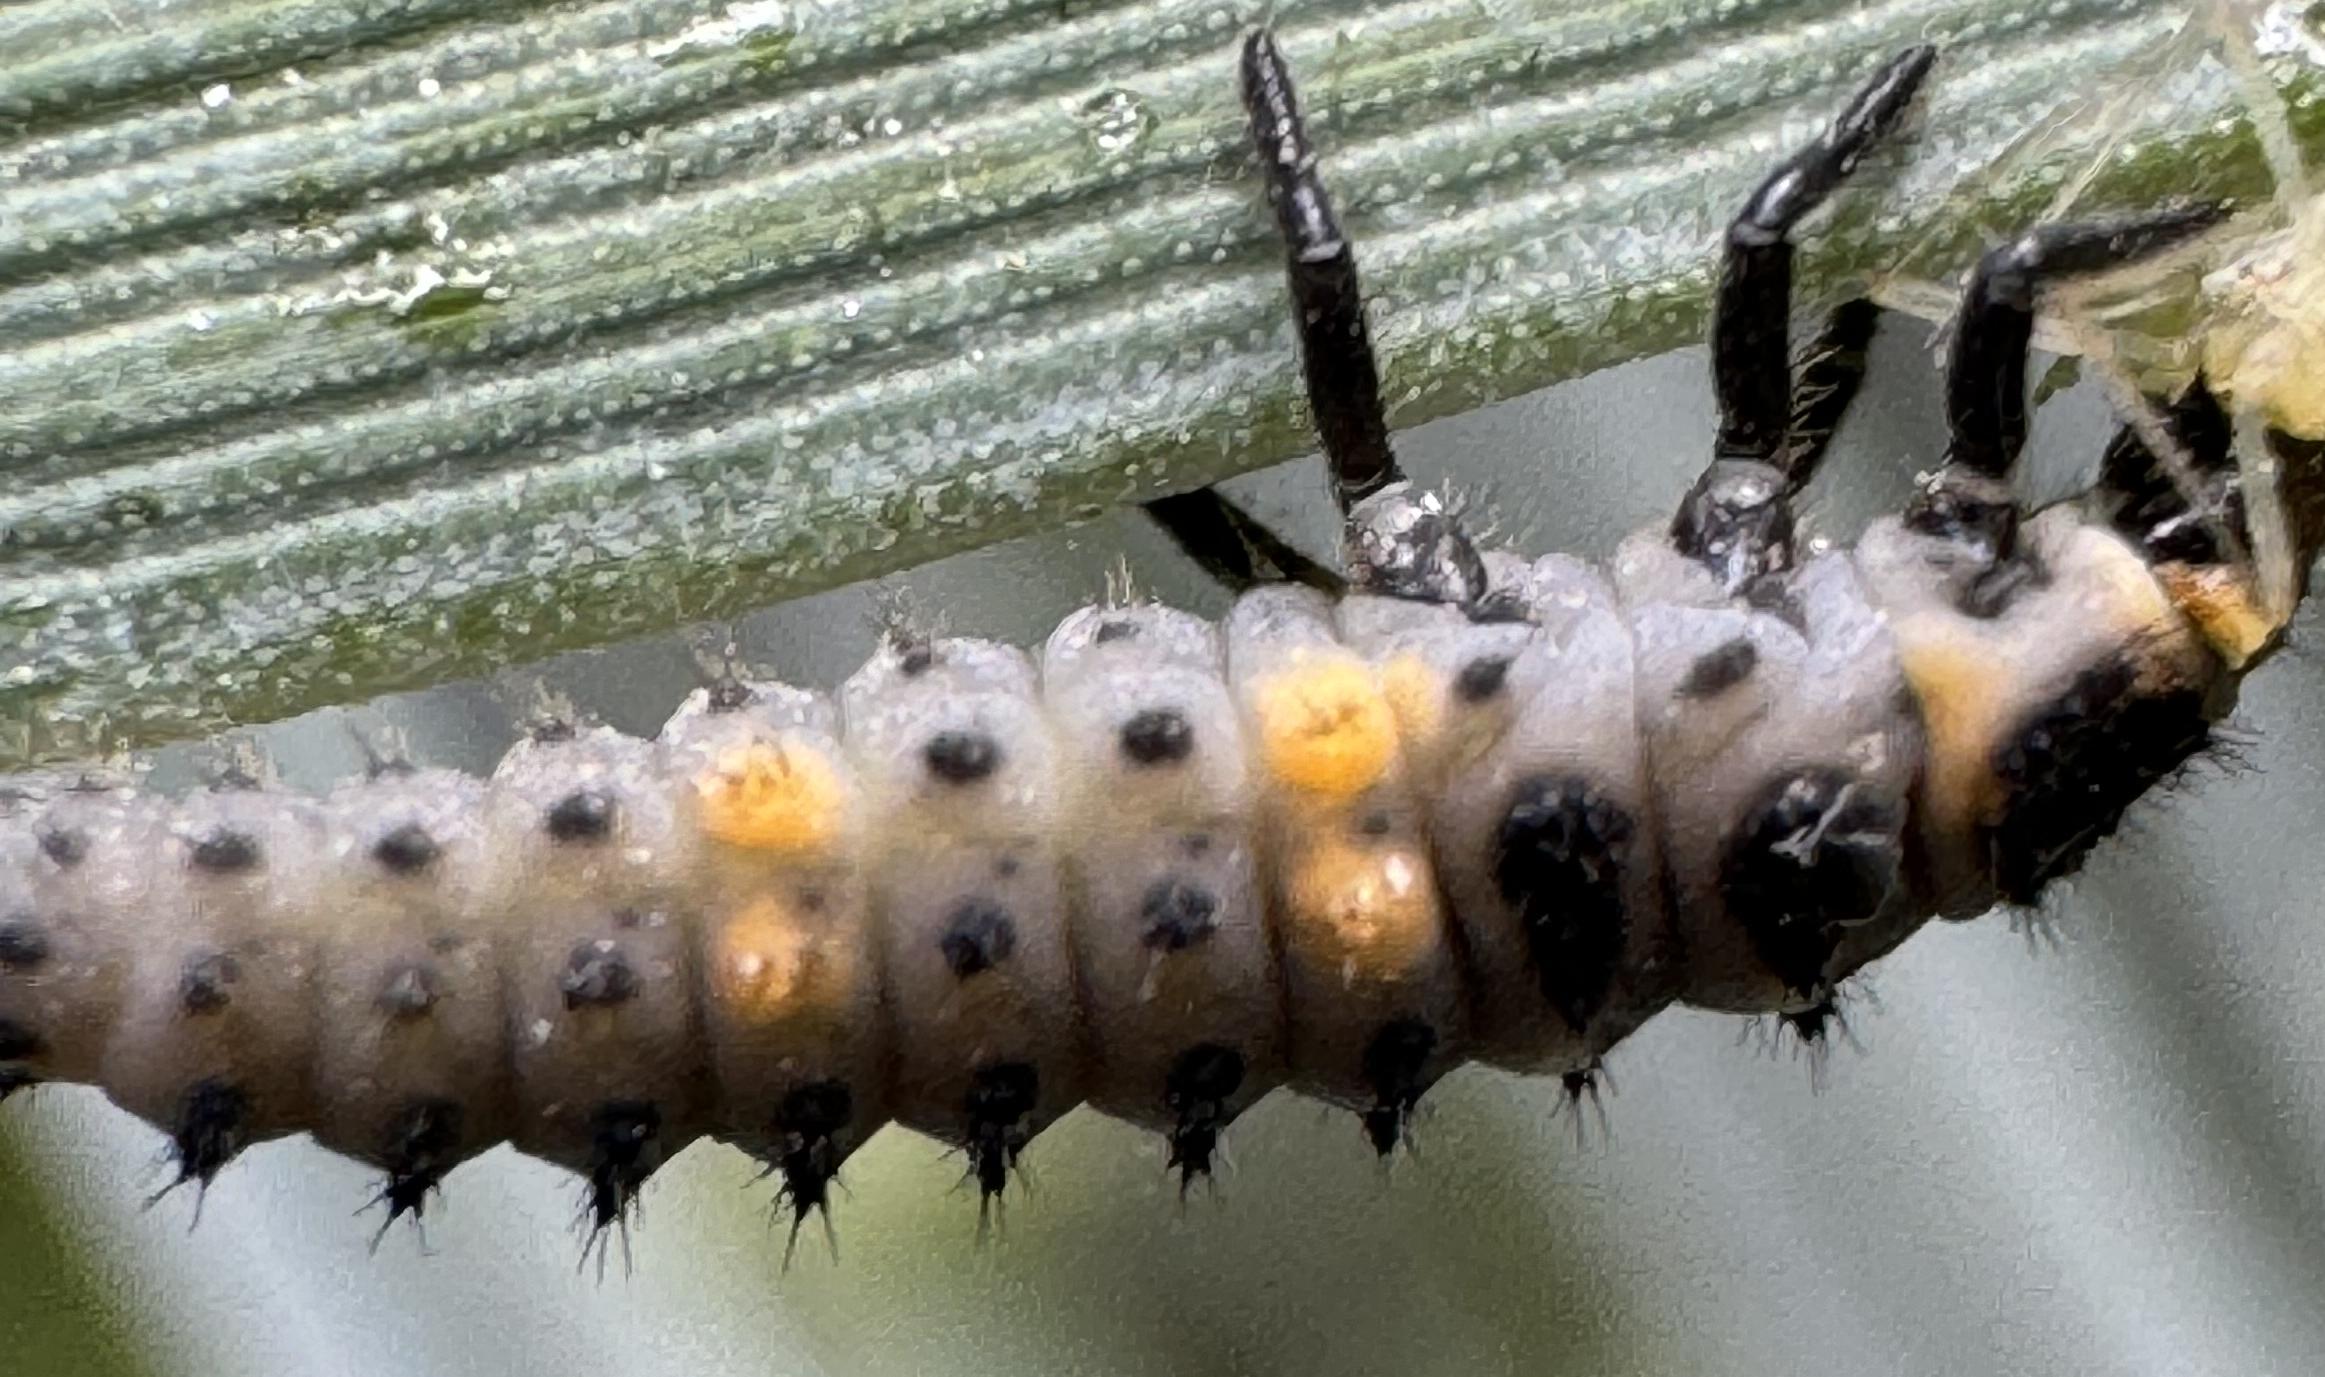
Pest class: predators